Matt Belisle

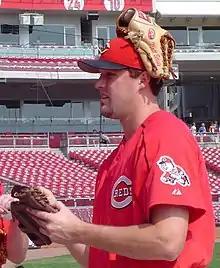
Belisle with the Cincinnati Reds in 2006

Belisle was assigned to Triple-A Louisville and was called up to the majors on September 7, , making his debut that same day. In his debut, he pitched 2 innings, giving up a solo home run and walking one. In 6 relief appearances, he had a 1–1 record and a 5.20 ERA. Belisle did not play in the majors in . He spent the entire year in Triple-A and struggled with a 9–11 record and a 5.26 ERA in 28 starts.